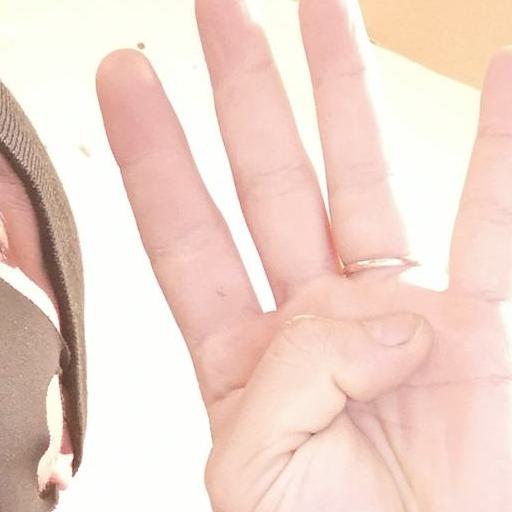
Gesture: four